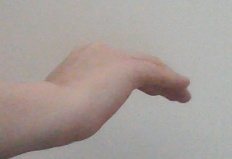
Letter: haa